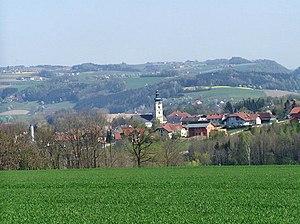
Waizenkirchen est une commune autrichienne du district de Grieskirchen en Haute-Autriche.